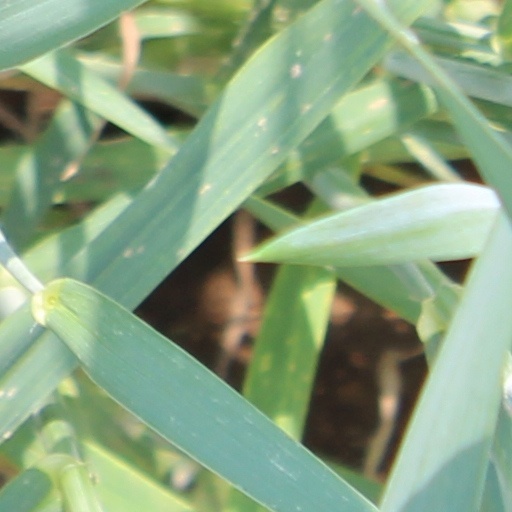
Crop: wheat